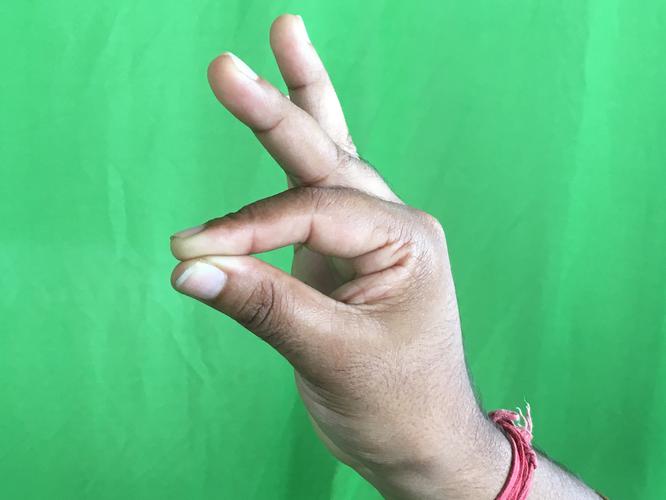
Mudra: Hamsasyam
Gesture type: single_hand